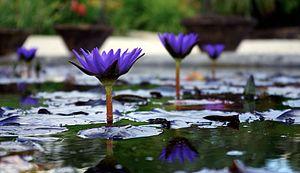
Variété de nénuphars à Latour-Marliac
Latour-Marliac est un jardin de 2,5 hectares situé au cœur du village du Temple-sur-Lot.